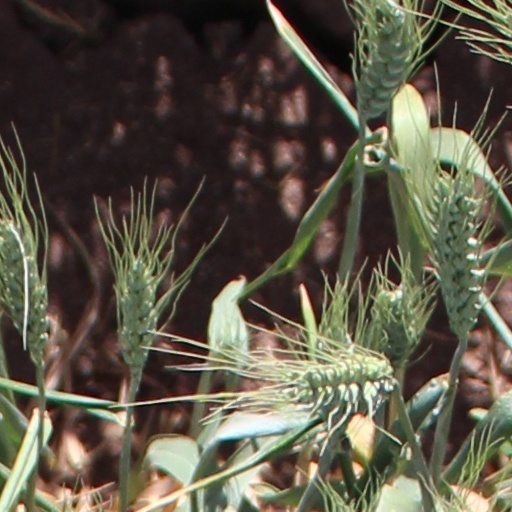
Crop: wheat